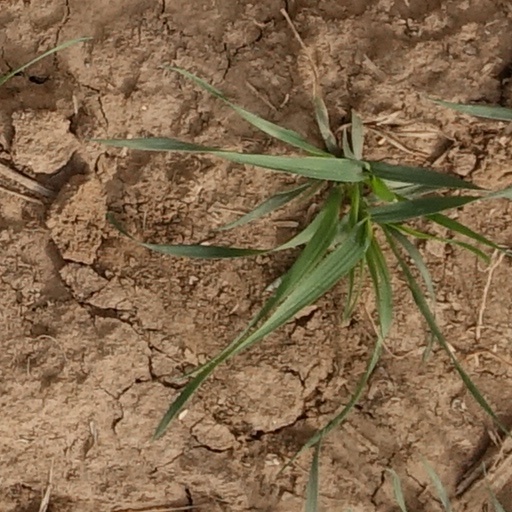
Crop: wheat